Netherlands in the Early Middle Ages

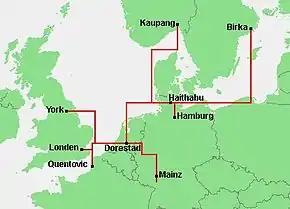
Dorestad and main traderoutes.

In the 7th and 8th centuries, the Frankish chronologies mention this area as the kingdom of the Frisians. This kingdom comprised the coastal provinces of the Netherlands and the German North Sea coast. During this time, the Frisian language was spoken along the entire southern North Sea coast. The 7th-century Frisian Kingdom (650–734) under King Aldegisel and King Redbad, had its centre of power in Utrecht.